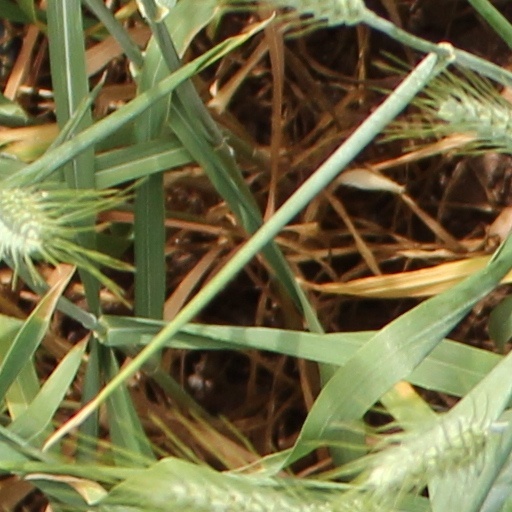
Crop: wheat